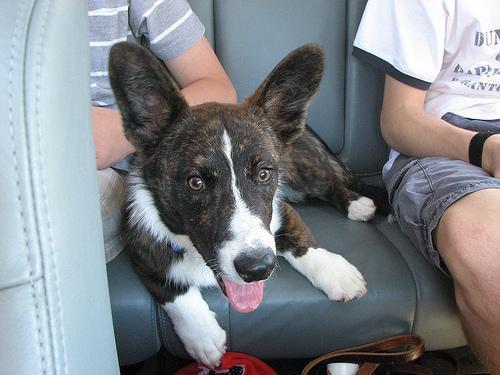
Cardigan